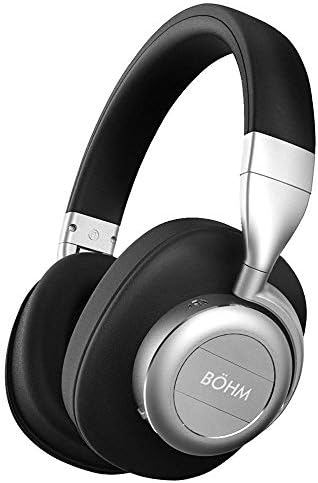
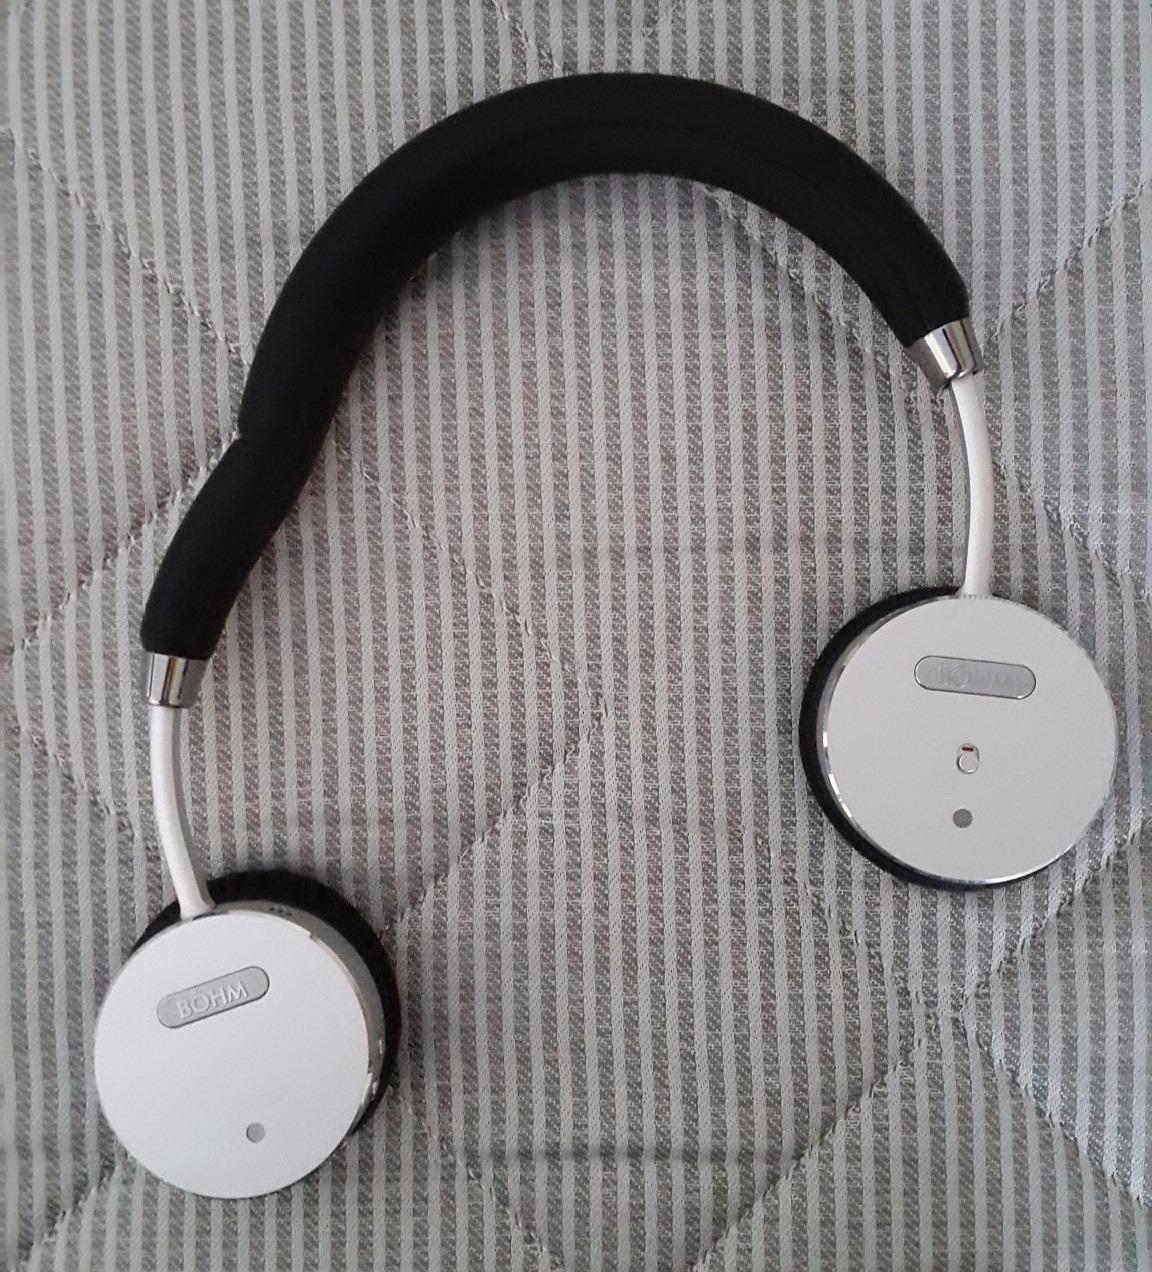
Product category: headphones
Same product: no